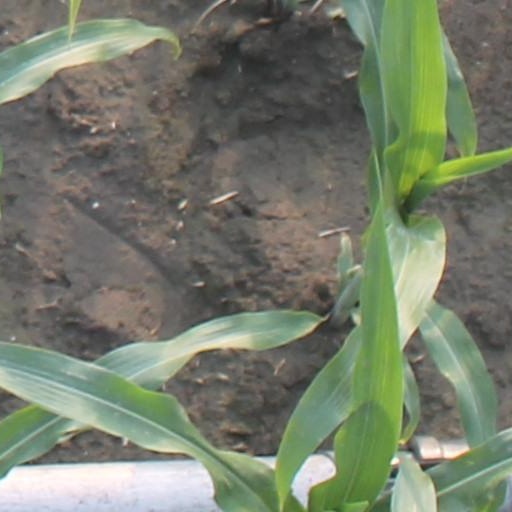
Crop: maize; corn